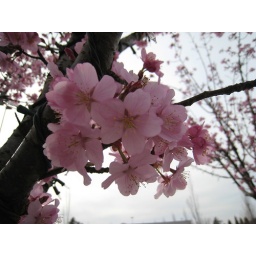
Some pretty flowers on a tree outside the JoAnns on 82nd in Portland.